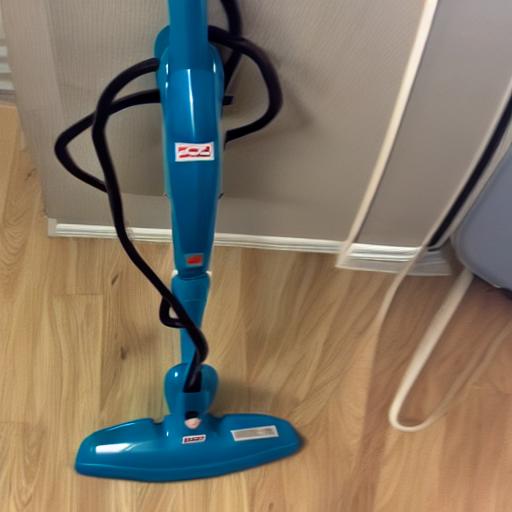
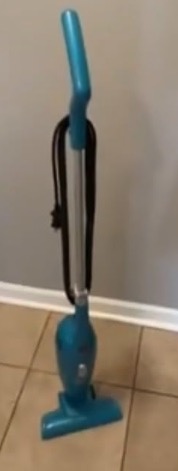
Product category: items_vacuum
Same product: no